Kasai River

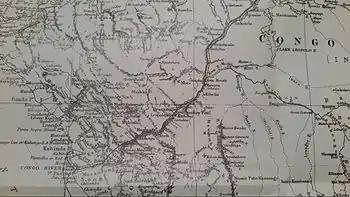
Stanley's route is depicted by the solid black line.

The Kasai River (called Cassai in Angola) is a left bank tributary of the Congo River, located in Central Africa. The river begins in central Angola and flows to the east until it reaches the border between Angola and the Democratic Republic of the Congo, where it turns north and serves as the border until it flows into the DRC. From Ilebo, between the confluences with Lulua river and Sankuru river, the Kasai river turns to a westerly direction. The lower stretch of the river, from the confluence with Fimi river until it joins the Congo at Kwamouth northeast of Kinshasa, is also known as the Kwa(h) River.